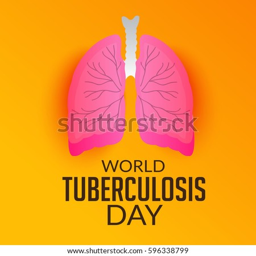
vector illustration of a banner for holiday .